Architecture of Aylesbury

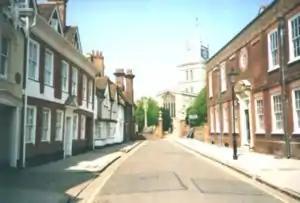
An 18th century street, Aylesbury.

The architecture of Aylesbury, the county town of Buckinghamshire, reflects that which can be found in many small towns in England. The architecture contained in many of the country's great cities is well recorded and documented, as is that of the numerous great country houses. Frequently, the work is by one of England's more notable architects – Christopher Wren, John Vanbrugh, Robert Adam, William Kent or even Quinlan Terry. What is less well known is the local architecture in the market towns, often inspired by the work of the great master architects or architectural styles popular at the time. English merchants would often return from a visit to one of the nearby cities, or having seen a glimpse of one of the great country houses then require a replica of what they had seen. A local architect would then be employed to recreate it, within limited financial restraints. Sometimes the patron would merely draw an image of what he required and a builder would then interpret the requirements to the best of his often limited ability.